Stella d'Italia

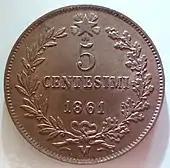
The "Stella d'Italia" on the first coins of a united Italy

The symbolism of a star associated with Italy first appeared in the writings of the ancient Greek poet Stesicoro, from whom it passed on to poets such as Virgil. The oldest national symbol of Italy, it originated from the combination of Venus, as an evening star, with the West and therefore with the Italian peninsula, one of which was "Esperia", or "land of Hesperus, the star of the Evening consecrated to Venus". This symbolism was already attested in archaic Greek literature, in 6th century BC by the poet Stesichorus, in the poem "Iliupersis (Fall of Troy)" that created the legend of Aeneas which described his return to the land of his ancestors (Italy) after the defeat of Troy, under the leadership of Venus.